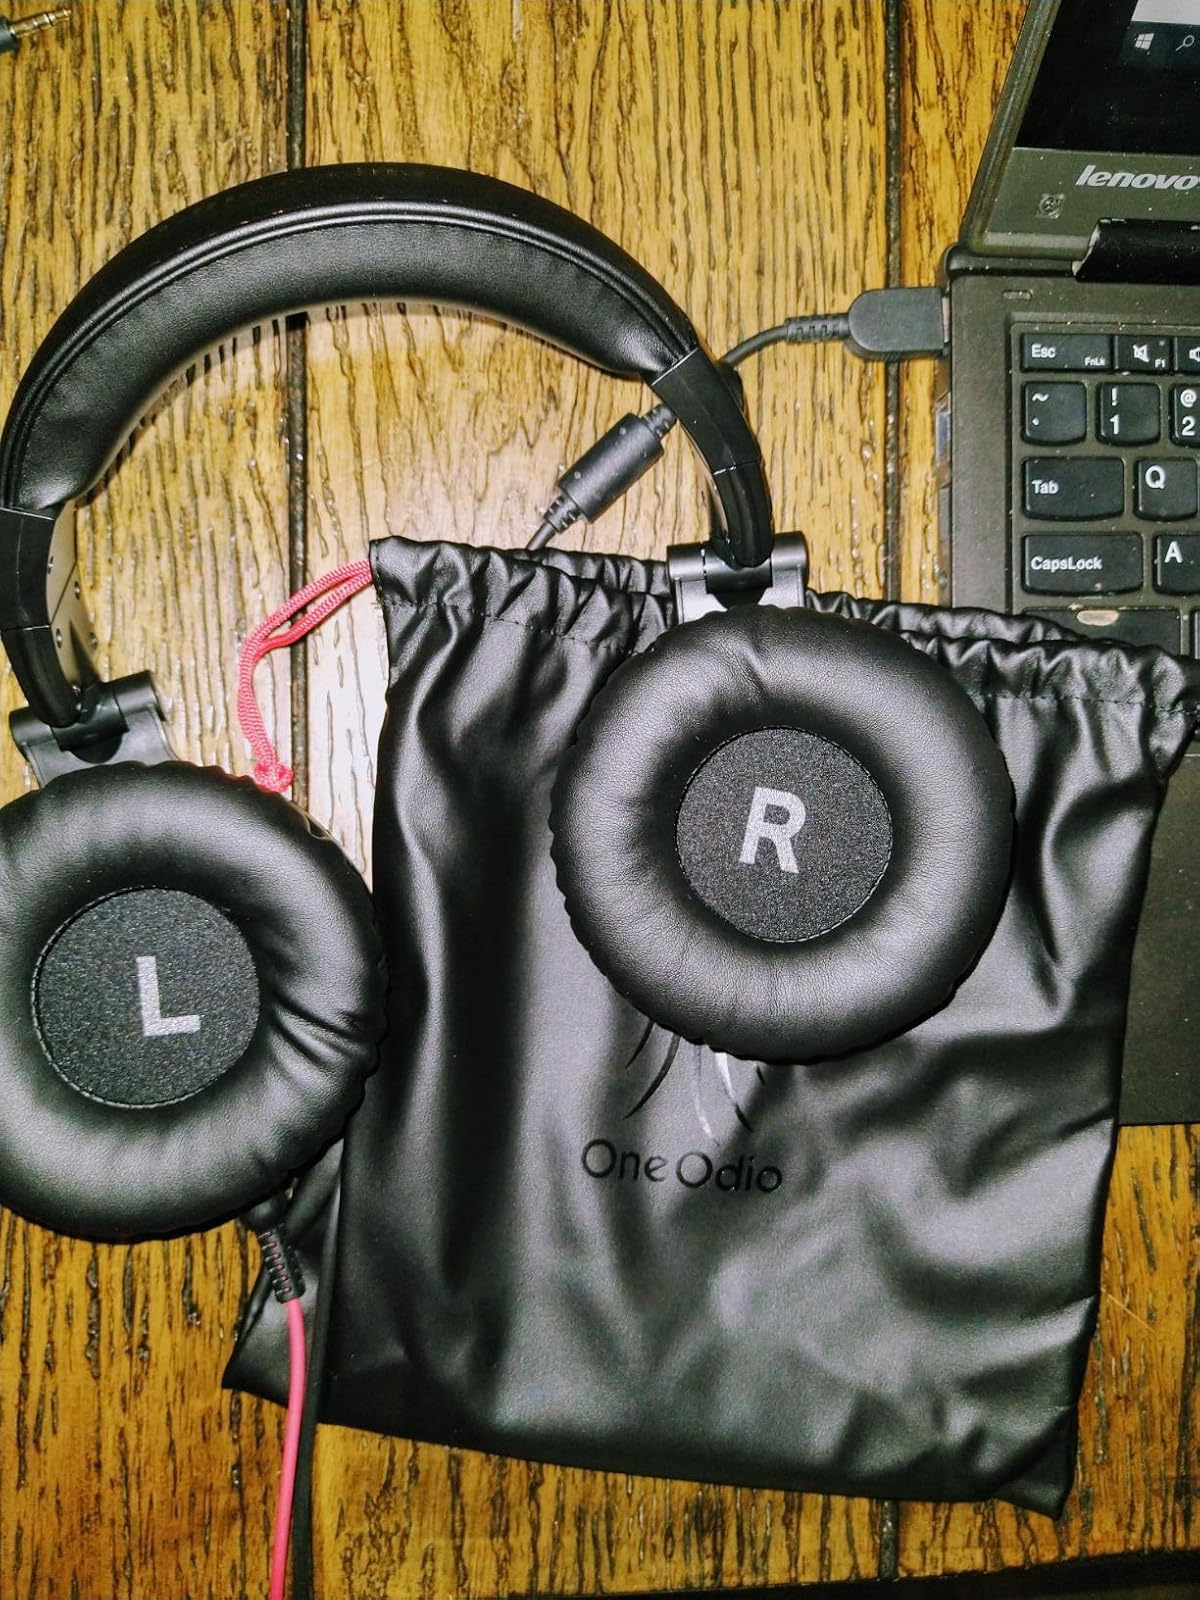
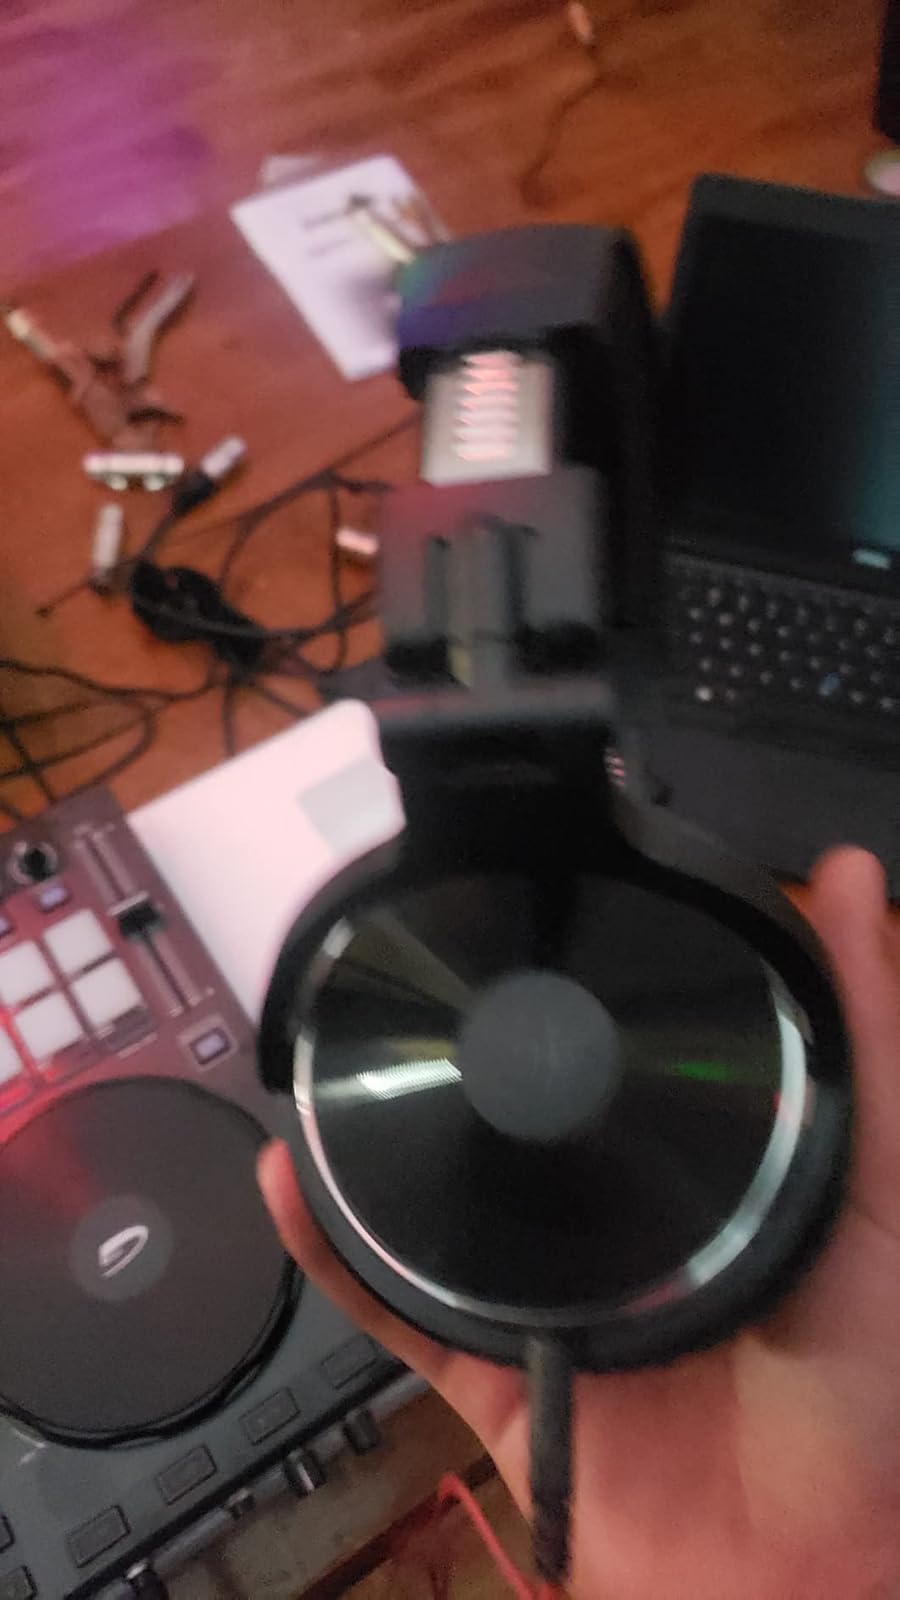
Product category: headphones
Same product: yes